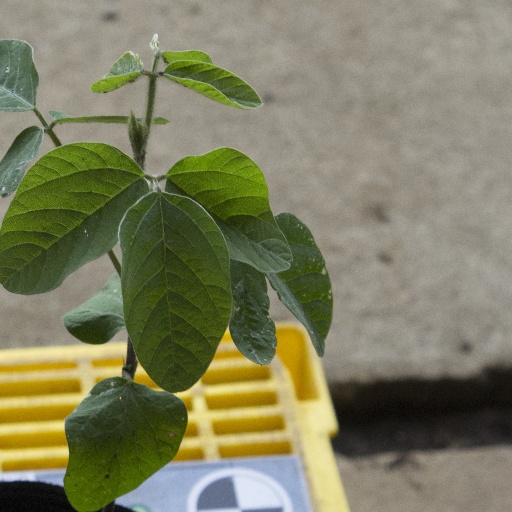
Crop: soybean